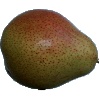
Label: Pear Forelle 1